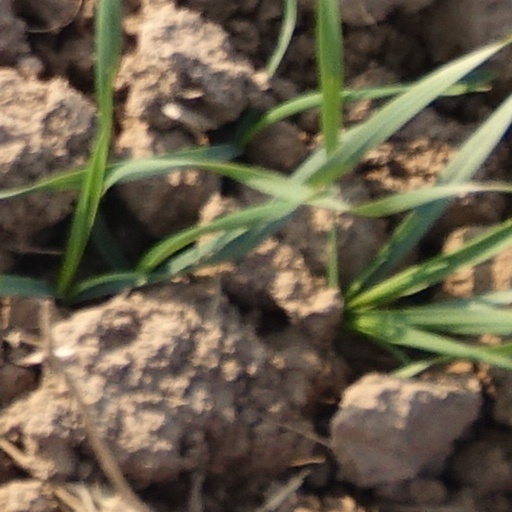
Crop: wheat